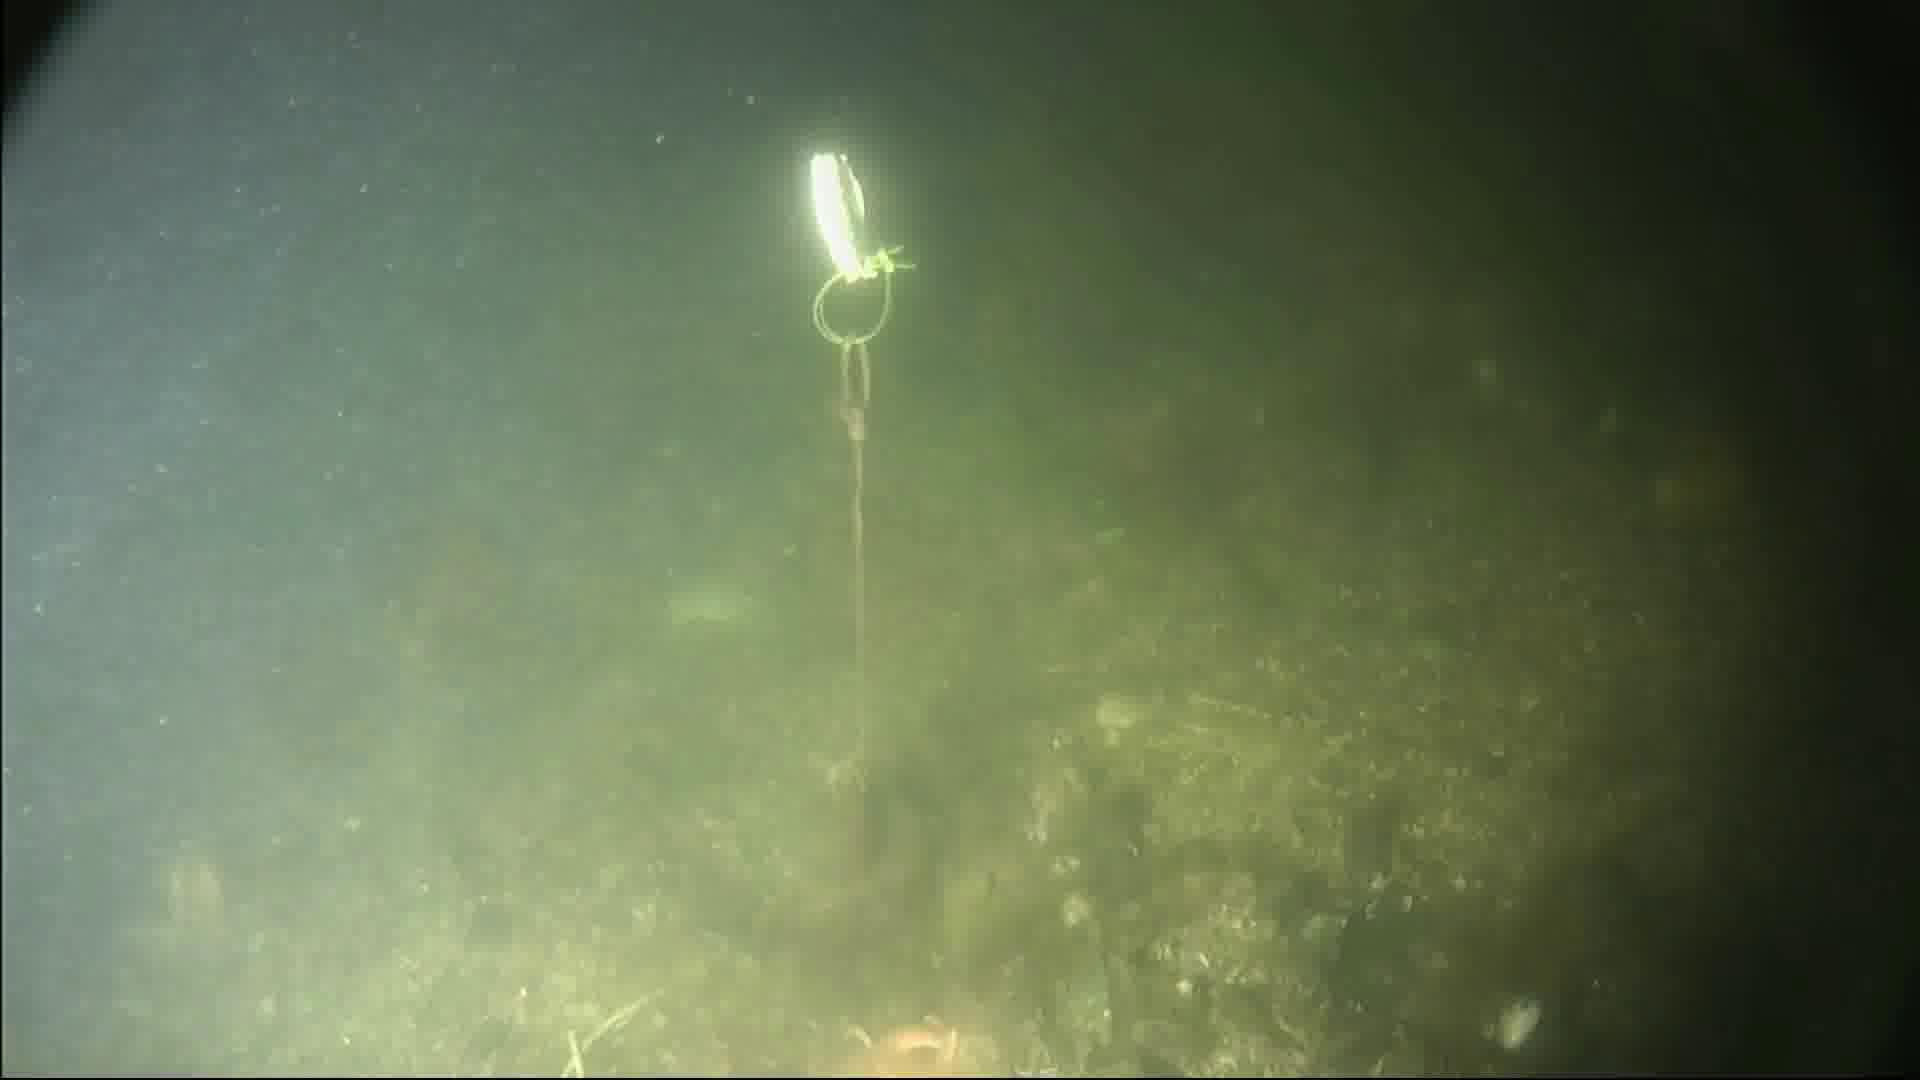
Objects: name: starfish
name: crab